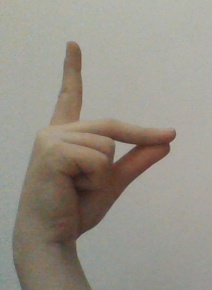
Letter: ta